Grand Duchy of Tuscany

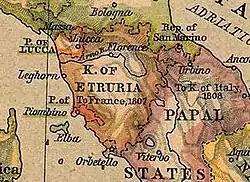
The Kingdom of Etruria, Tuscany's successor state during the Napoleonic Wars

Leopold, usually referred to in Italy as "Pietro Leopoldo", ruled the country until his brother Joseph's death and his own election as Holy Roman Emperor in 1790. He was unpopular among his subjects, though his many reforms brought the Grand Duchy to a level of stability that had not been seen in quite a while.